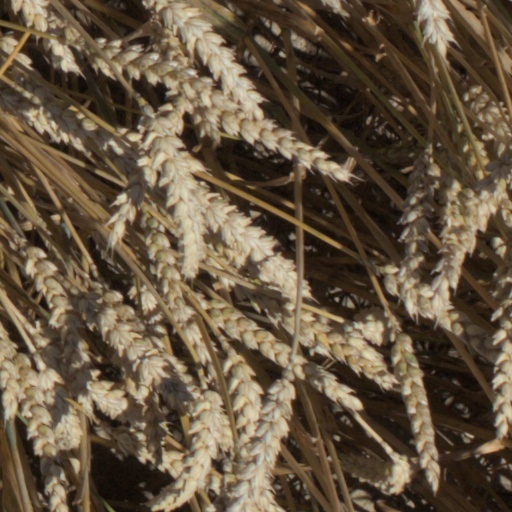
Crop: wheat